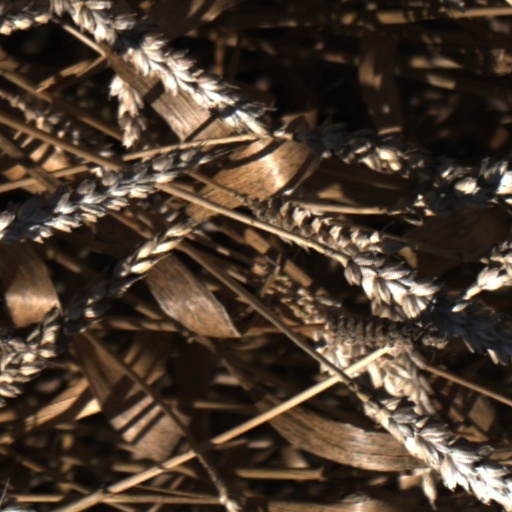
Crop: wheat